Sharkskin

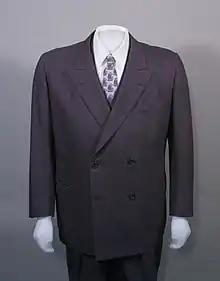
President Harry S. Truman's sharkskin suit, 1950s

Sharkskin has historically been made with different types of natural fibers, including mohair, wool and silk.